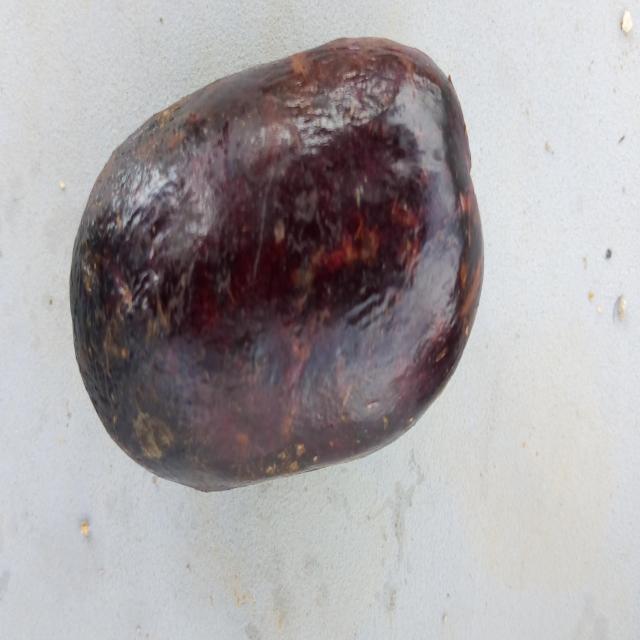
Plum grade: bruised